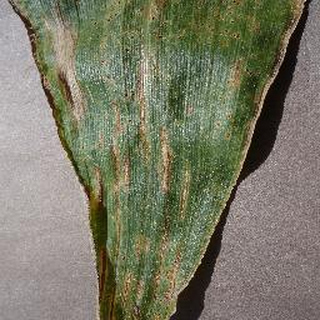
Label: corn_cercospora_leaf_spot